Mussel

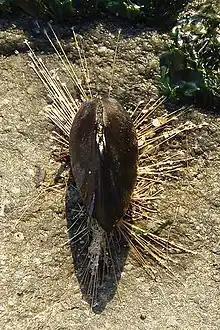
A "Mytilus" with its byssus clearly showing, at Ocean Beach, San Francisco, California

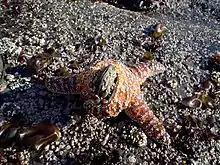
A sea star consuming a mussel in Northern California

Both marine and freshwater mussels are filter feeders; they feed on plankton and other microscopic sea creatures which are free-floating in seawater. A mussel draws water in through its incurrent siphon. The water is then brought into the branchial chamber by the actions of the cilia located on the gills for ciliary-mucus feeding. The wastewater exits through the excurrent siphon. The labial palps finally funnel the food into the mouth, where digestion begins.